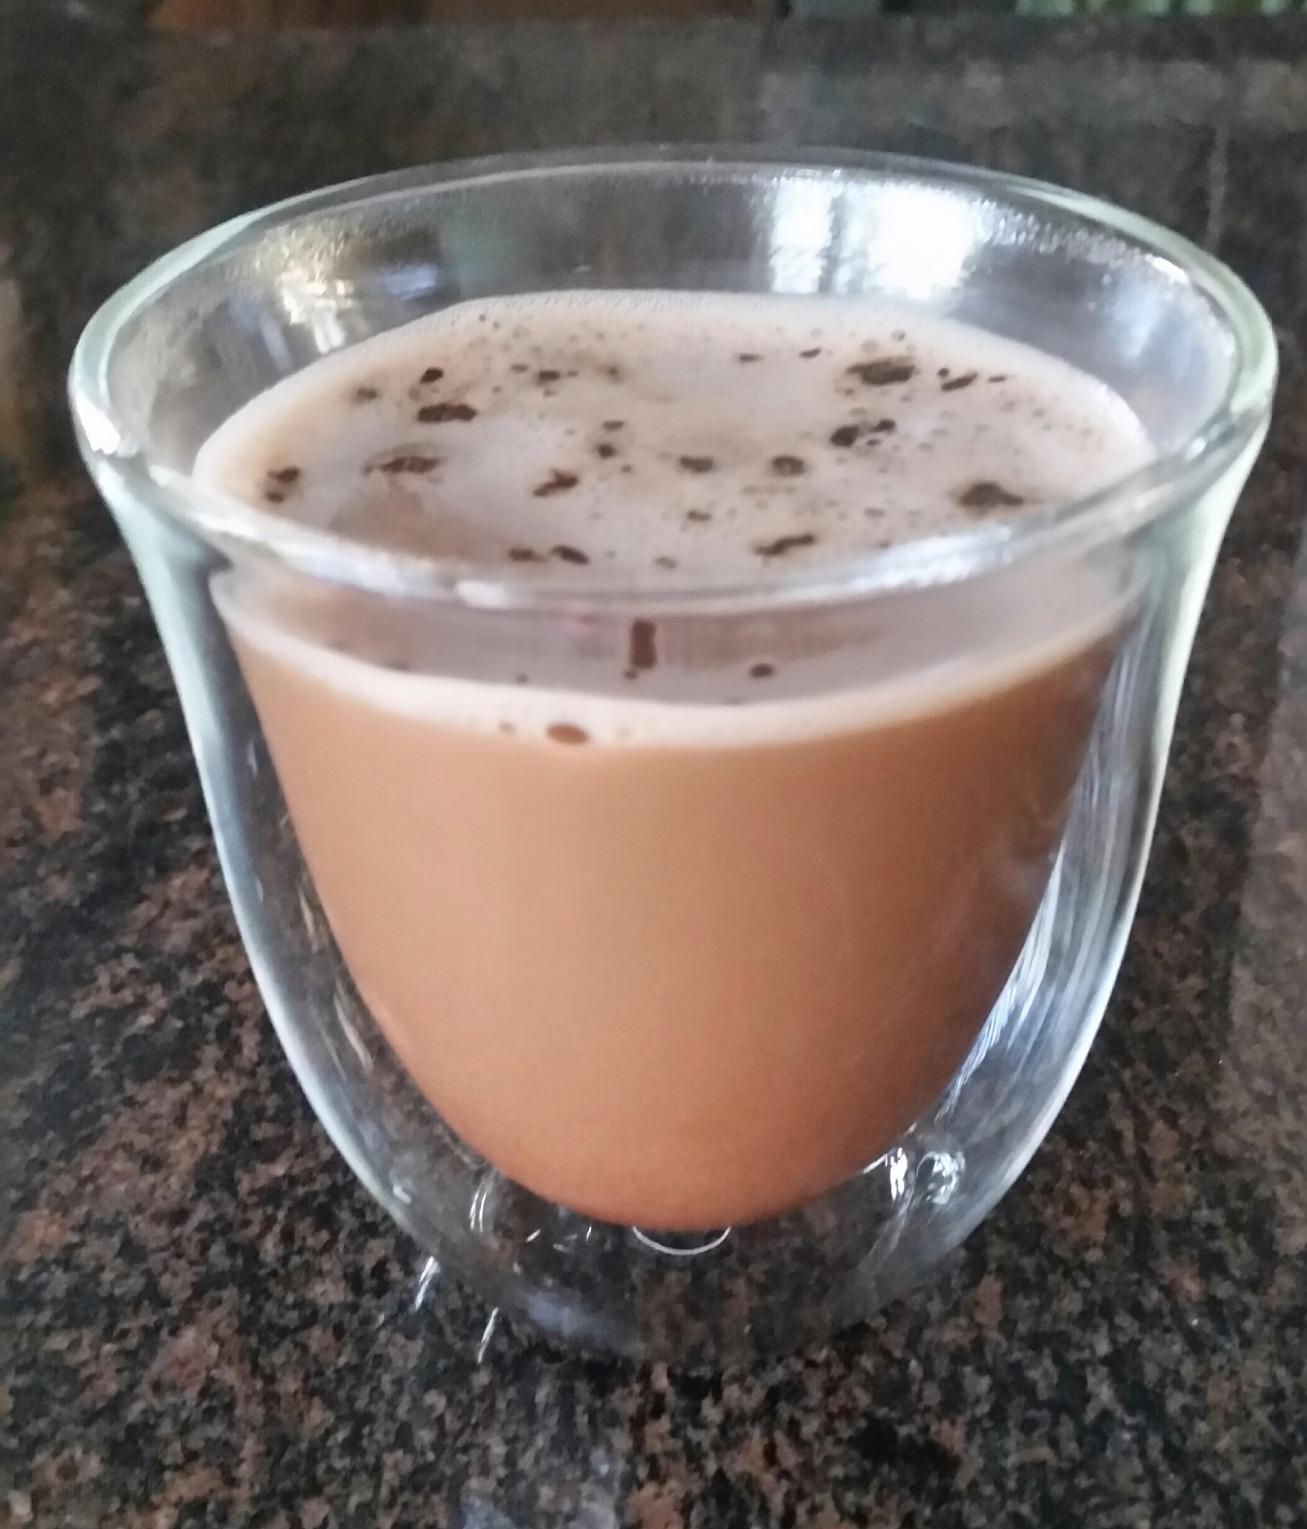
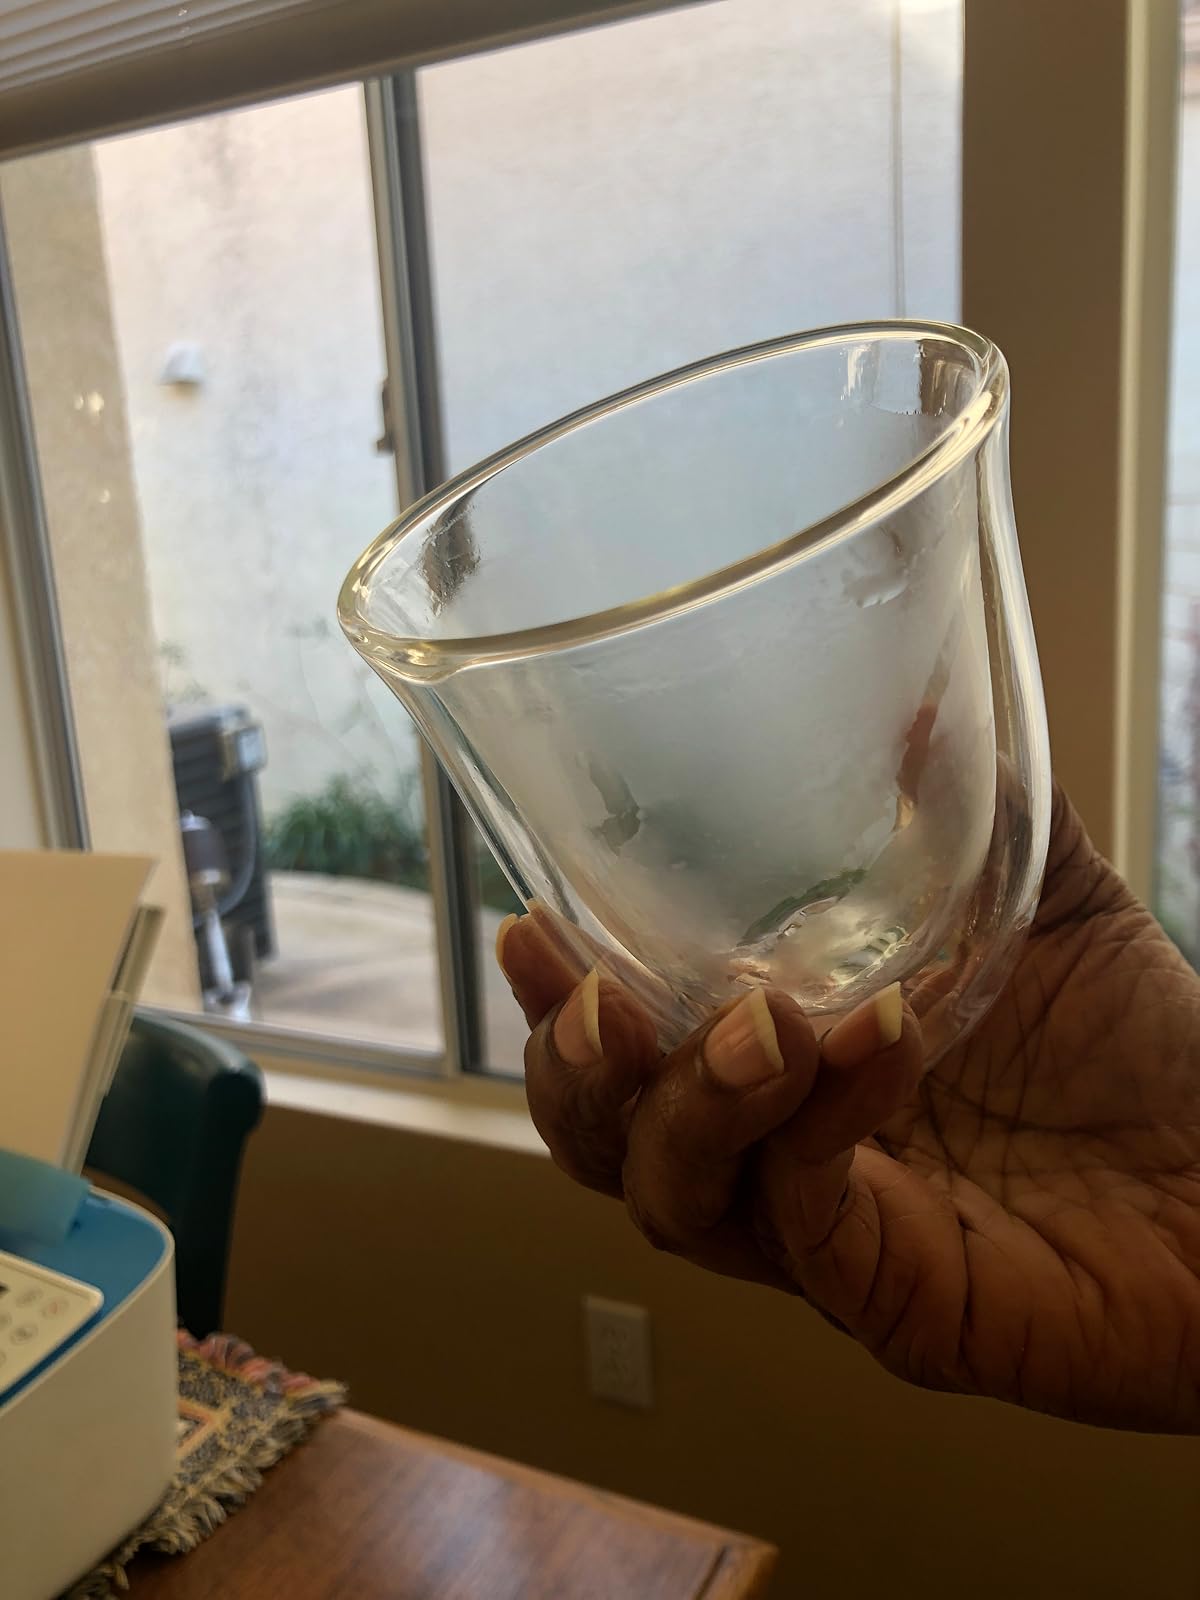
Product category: items_mug
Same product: yes